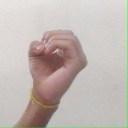
अक्षर: ऊ